Nuclear weapon design

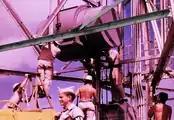
"Item" of the Greenhouse-series of tests was the first nuclear weapon device to achieve yield utilizing boosting-principles.

The next step in miniaturization was to speed up the fissioning of the pit to reduce the minimum inertial confinement time. This would allow the efficient fission of the fuel with less mass in the form of tamper or the fuel itself. The key to achieving faster fission would be to introduce more neutrons, and among the many ways to do this, adding a fusion reaction was relatively easy in the case of a hollow pit.